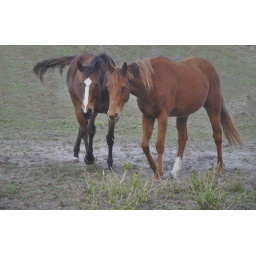
horses in a field